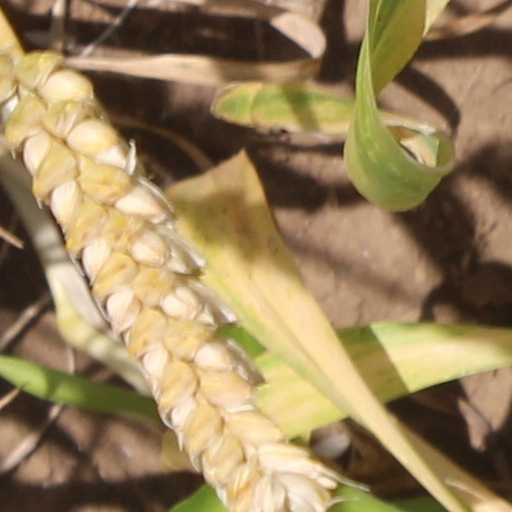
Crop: wheat